Toots Thielemans

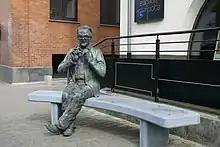
Thielemans' statue in La Hulpe

He was nominated for the title of the Greatest Belgian in 2005. In the Flemish version, he finished in 20th place, and in the Walloon version he came 44th. On 23 January 2009, he joined guitarist Philip Catherine on stage at the Liberchies church (Belgium) in memory of the 100th anniversary of the birth of Django Reinhardt. In 2012, the Jazz at Lincoln Center concerts in New York celebrated Thieleman's 90th birthday with, among others, Herbie Hancock, Eliane Elias, and Kenny Werner. He performed for the occasion and left the stage standing among his friends.